Alexander Keith Jr.

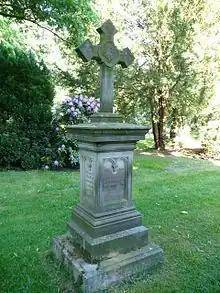
Monument to the 81 victims of the Thomas Crime in Bremerhaven's Wulsdorf Cemetery.

Keith was aboard another ship in Bremerhaven at the time of the "Mosel" explosion. He went to his suite and shot himself twice with a revolver, but survived for a week. After the tragedy was revealed as a murder/insurance scam on a large scale, the disappearances of other ships were investigated to see if Keith and his possible associates were involved. One was the disappearance of the "SS City of Boston", which vanished in January 1870. The allegation was proven to be false. He was reputed to have been buried in an unmarked grave in Bremerhaven. His severed head was kept at the Bremer Police Museum and was destroyed by Allied bombing in 1945. Newspapers called it "The Thomas Crime".